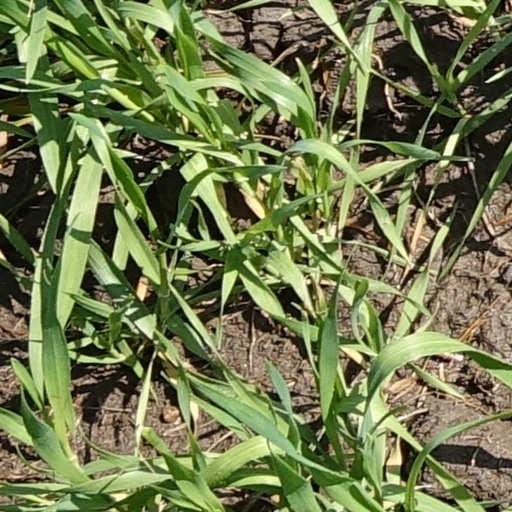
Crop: wheat